Japanese battleship Ise

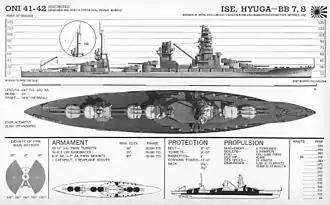
American ship-recognition drawing of the "Ise"-class battleships before their conversion

The "Ise" class was designed as an improved version of the preceding . The ships had a length of overall, a beam of and a draught of at deep load. They displaced at standard load and at deep load, roughly more than the earlier ships. Their crew consisted of 1,360 officers and ratings.